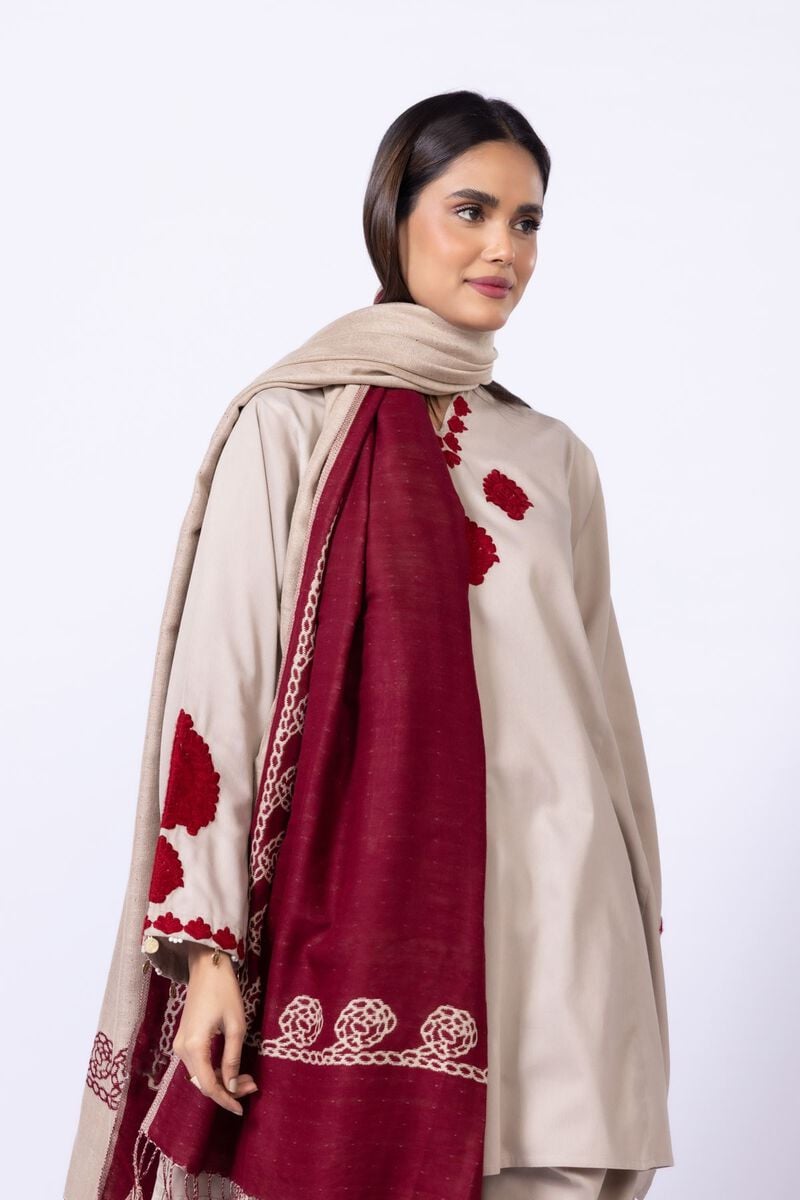
beige maroon embroidered dupatta